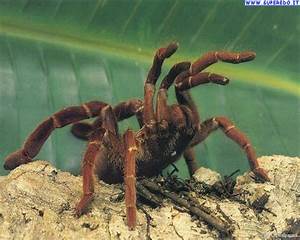
Label: spider